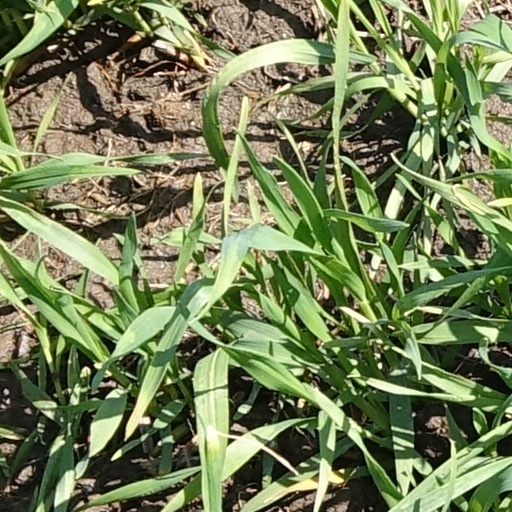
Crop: wheat